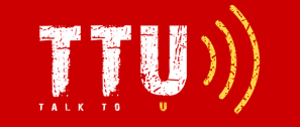
Logo de Radio TTU depuis l'année 2010.
Radio TTU est une radio temporaire au fonctionnement associatif, qui émet depuis Lannion dans les Côtes-d'Armor, chaque année universitaire depuis l'an 2000. Elle est diffusée sur la fréquence 107.5 FM dans la région du Trégor, ainsi qu'en streaming, d'octobre à juin. La radio s'attache à promouvoir des musiques situées à la marge du système commercial. C'est aussi un club d'essai pour ses animateurs et techniciens, majoritairement étudiants et futurs journalistes, qui s'essayent à la présentation d'émissions culturelles, sportives, politiques et de divertissement.